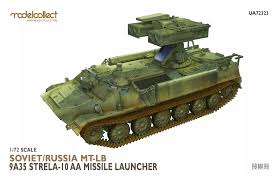
Label: MT_LB